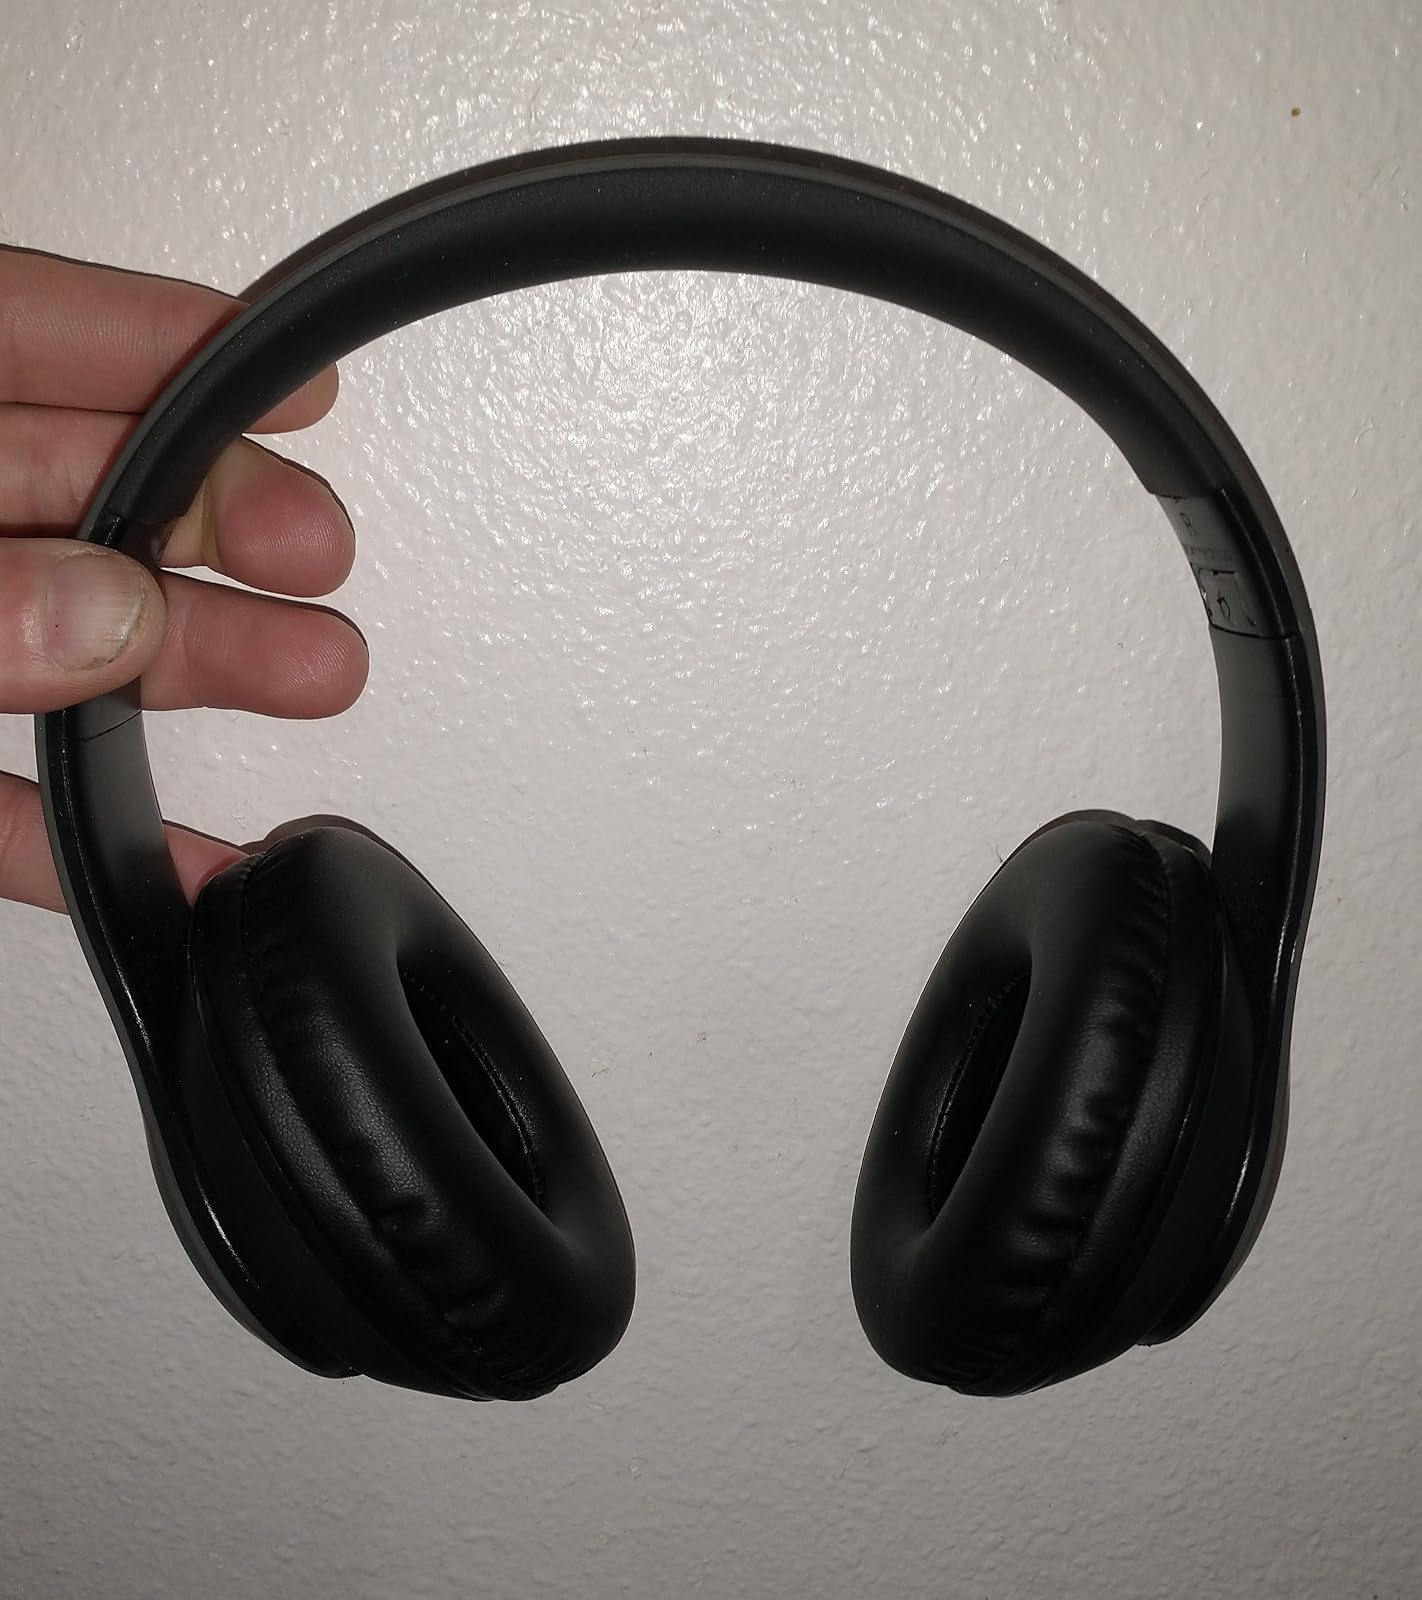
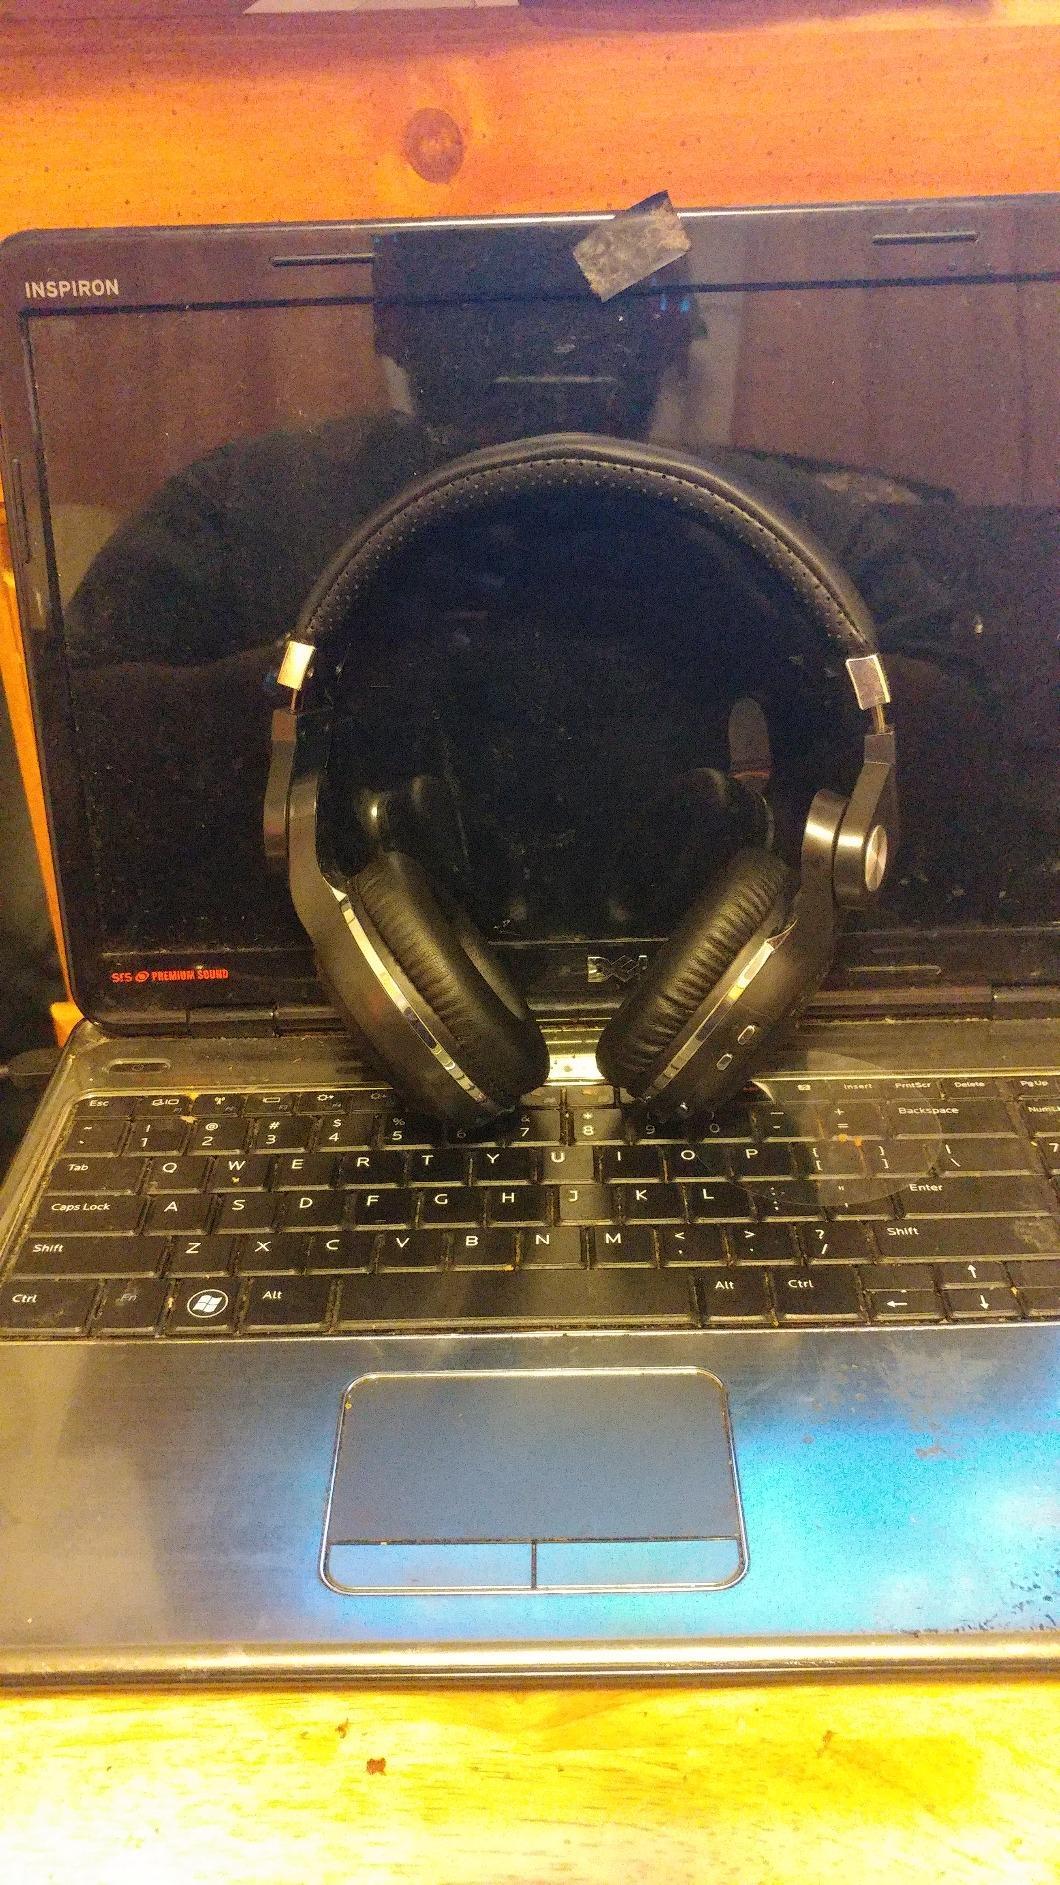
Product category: headphones
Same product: no